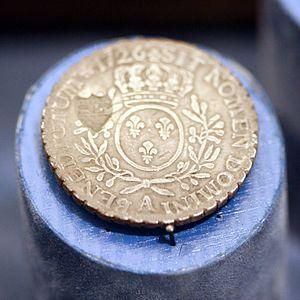
La monnaie du canton de Vaud désigne l'ensemble des pièces de monnaies frappées par les autorités se trouvant sur l'actuel territoire du Pays de Vaud, des origines jusqu'à aujourd'hui.